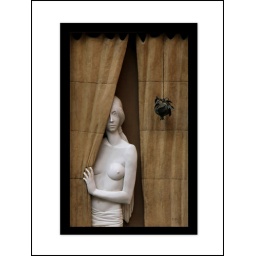
Siena, Italy. This stone sculpture is actually on a house wall in place of a window. Artist: P.L.OLLA /95